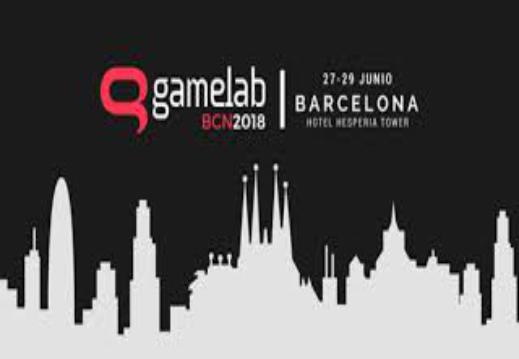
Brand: gamelab
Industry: Leisure